Kenny Vaccaro

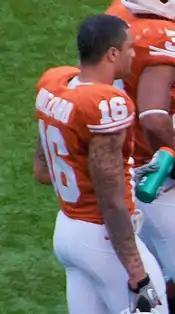
Vaccaro in 2010

In his sophomore year, Vaccaro saw more playing time in all 12 games with six starts: two games started as a safety and the other four as a nickelback. His best game of the year was against Oklahoma State where he caught his first college career interception. He had nine tackles (eight solo), one tackle for loss, and two pass breakups before the game was over. Vaccaro finished the season with 54 total tackles (42 solo), one interception, four tackles for loss, one forced fumble, and eight passes defended. The Longhorns had their first losing season (5–7) in 13 years.